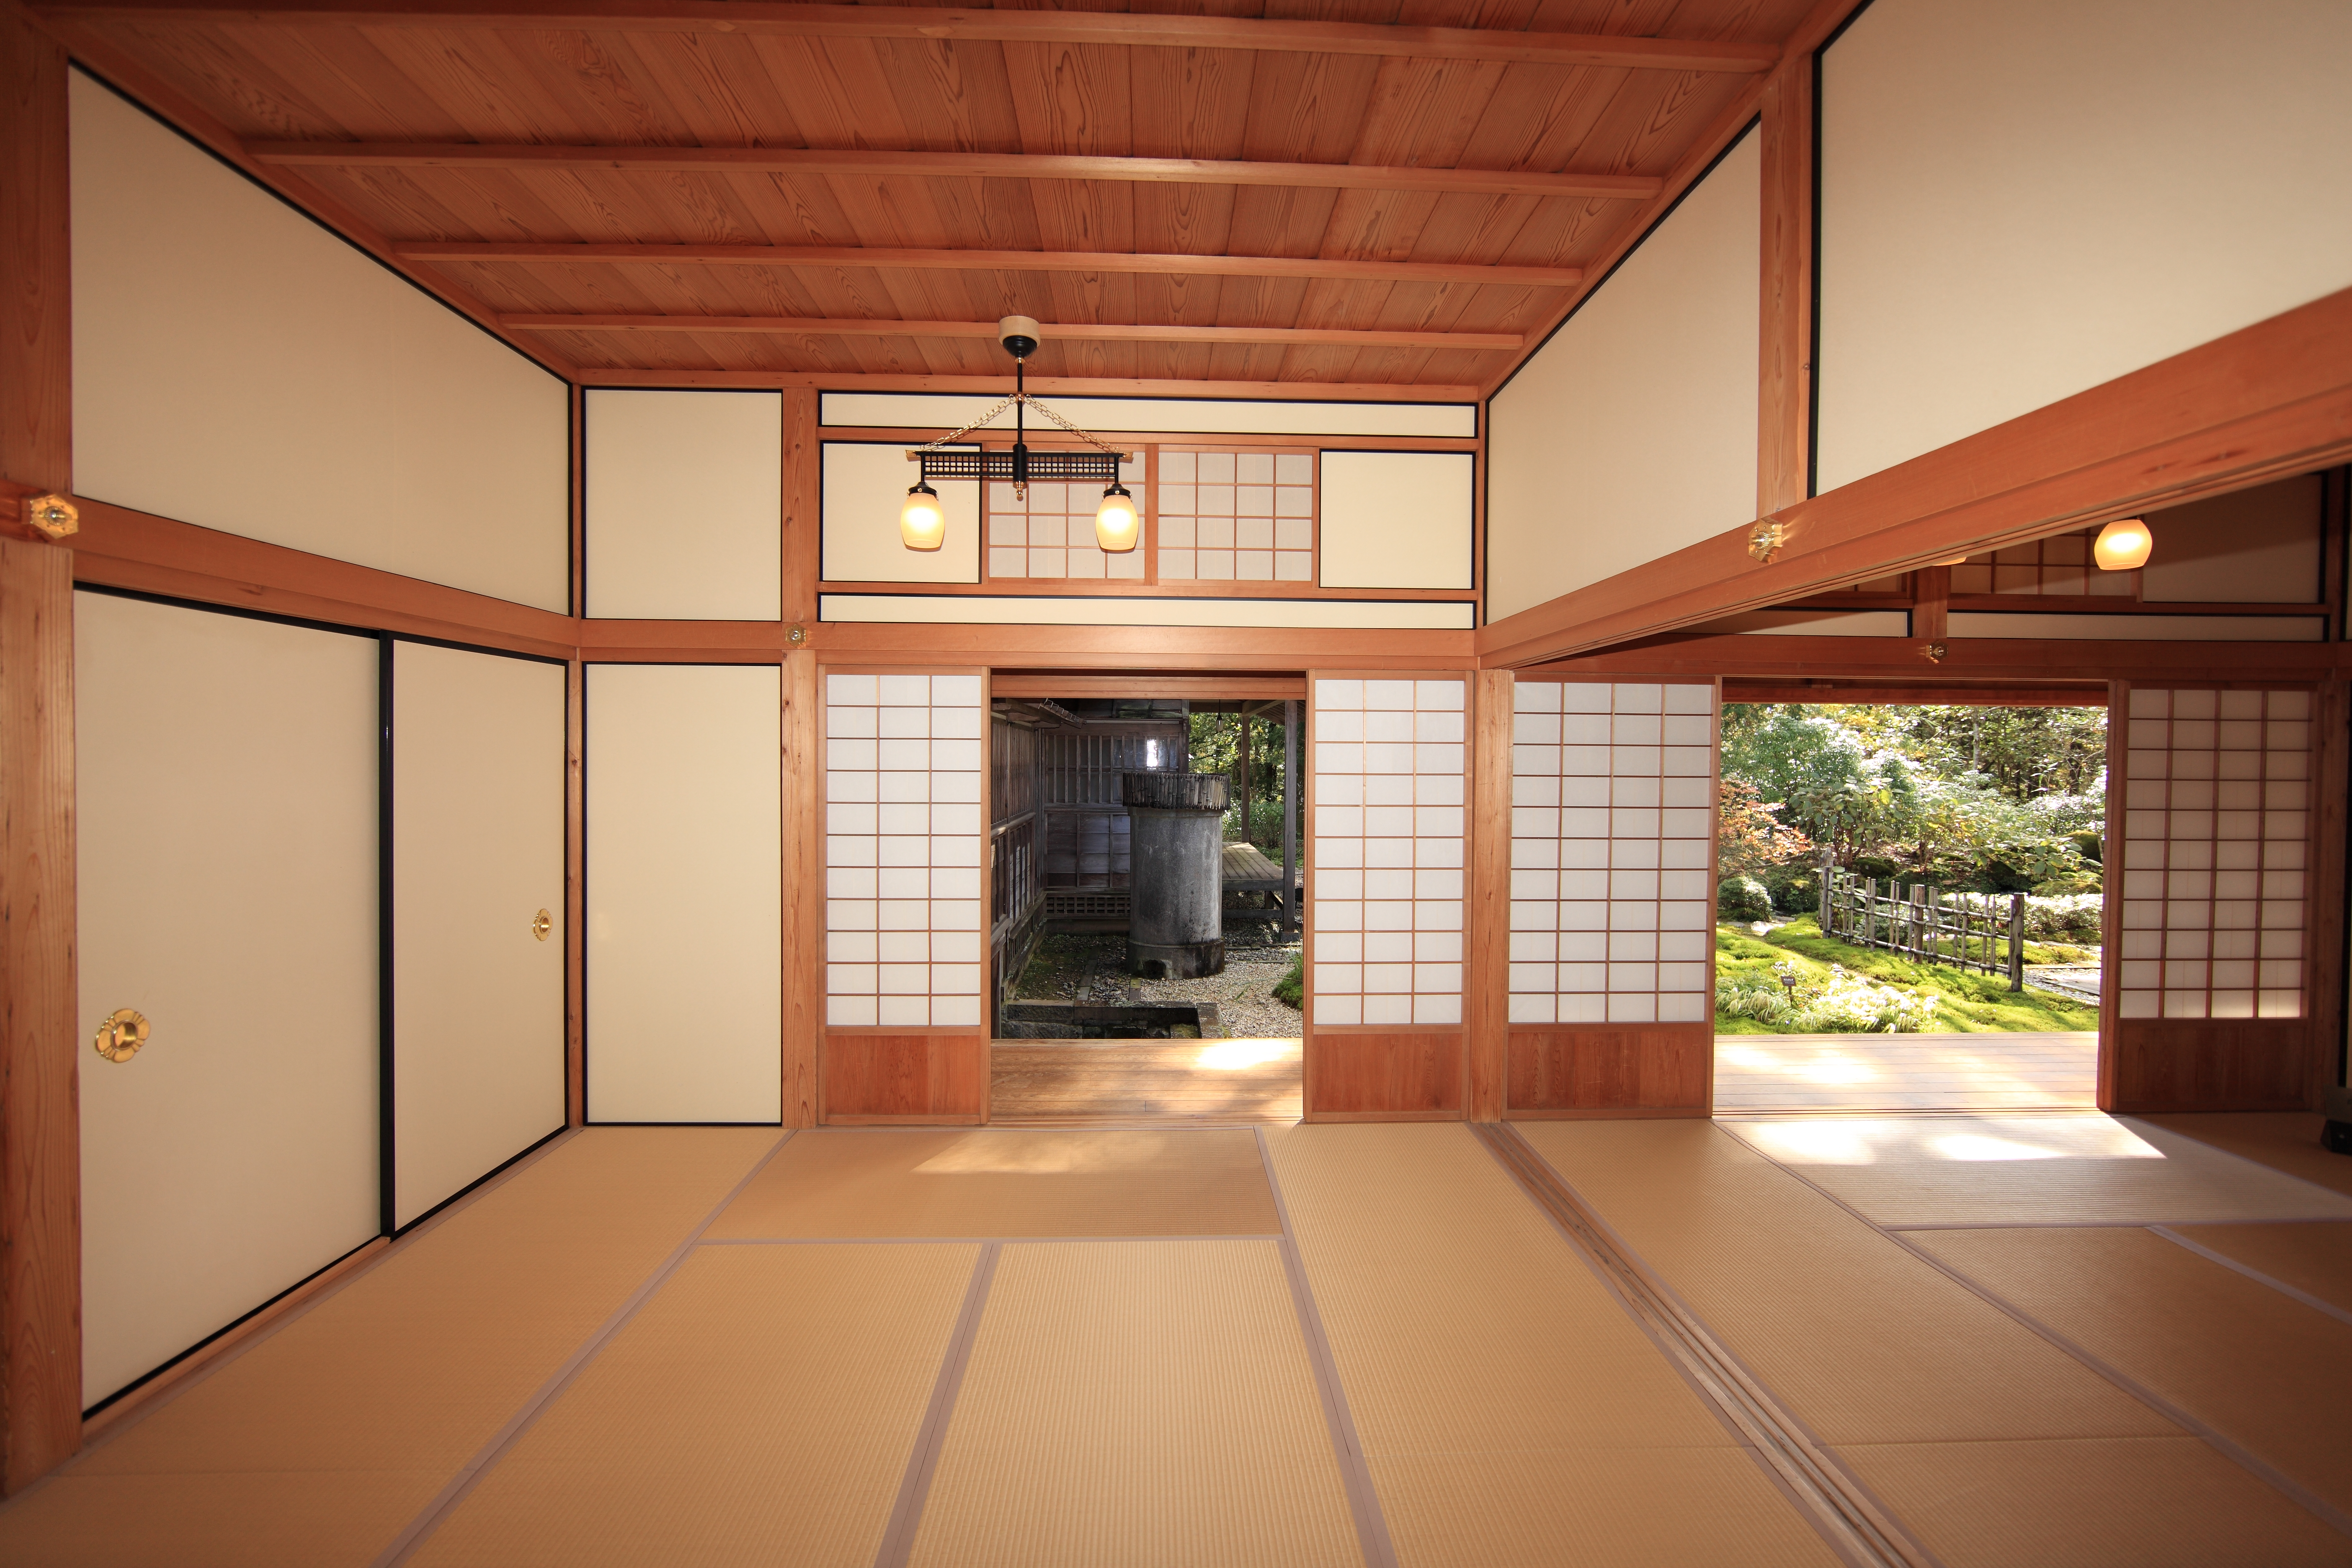
architecture, wood, villa, house, floor, interior, home, ceiling, high, property, living room, professional, room, interior design, design, japanese, hardwood, tochigi, 5d, style, hires, imperial, estate, markii, traditional, hi, res, resolution, nikkoh, tamozawagoyoutei, real estate, flooring, wood flooring